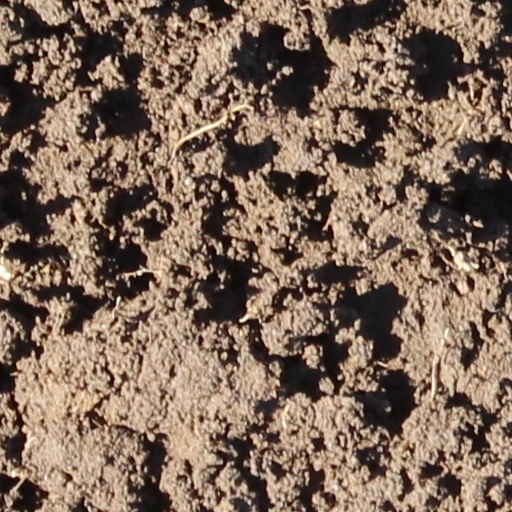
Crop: wheat